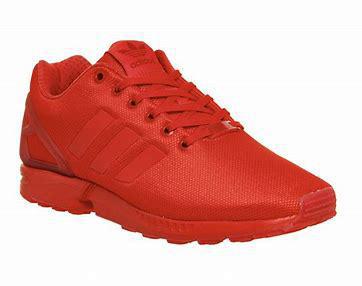
Brand: Adidas
Model: ZX Flux